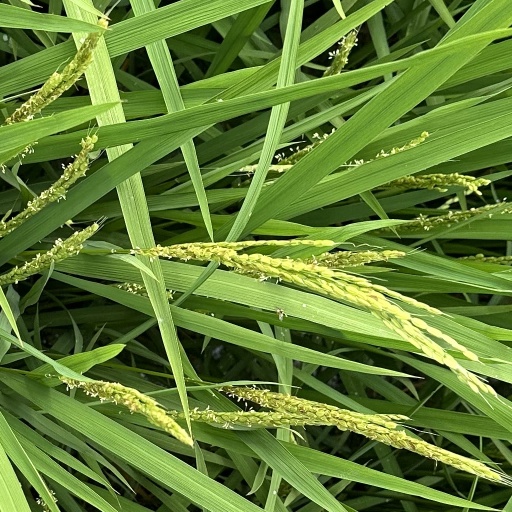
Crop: rice